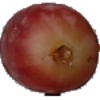
Label: Grape Pink 1